Susan Pangelinan

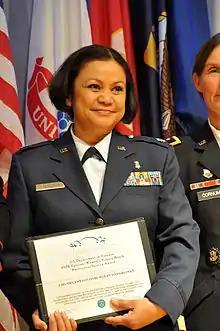

Susan Pangelinan is a Chamorro-American member of the United States Air Force who oversaw California's response to the 2008 wildfires. She was awarded the STEM Role Model Award by the Department of Defense in 2009, and "Business Insider" called her one of the Most Impressive Women in the U.S. Military in 2013.